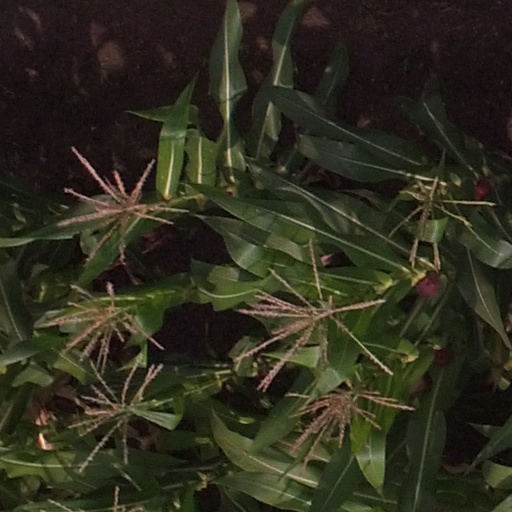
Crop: maize; corn